Justin Trudeau

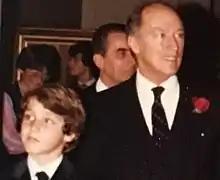
10-year-old Justin touring the Palais des Beaux-Arts de Lille in France with his father in 1982

Trudeau is predominantly of Scottish and French Canadian descent. His grandfathers were businessman Charles-Émile Trudeau and Scottish-born James Sinclair, who was minister of fisheries in the cabinet of Prime Minister Louis St. Laurent. Trudeau's maternal great-grandfather Thomas Bernard was born in Makassar, Indonesia and immigrated to Penticton, British Columbia, in 1906 at age 15 with his family. Through the Bernard family, kinsmen of the Earls of Bandon, Trudeau is the fifth great-grandson of Major-General William Farquhar, a leader in the founding of modern Singapore; Trudeau also has remote ethnic Malaccan and Nias ancestry.